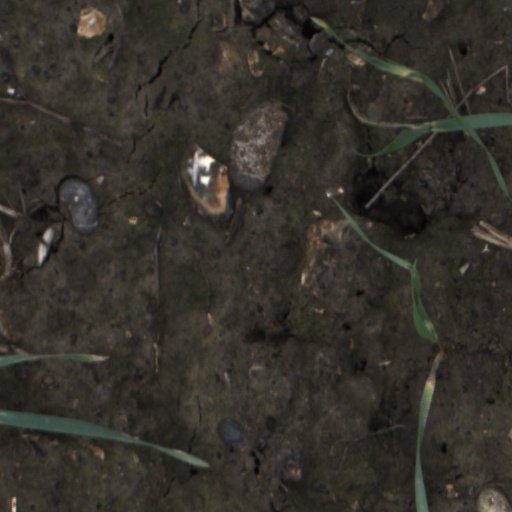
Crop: wheat